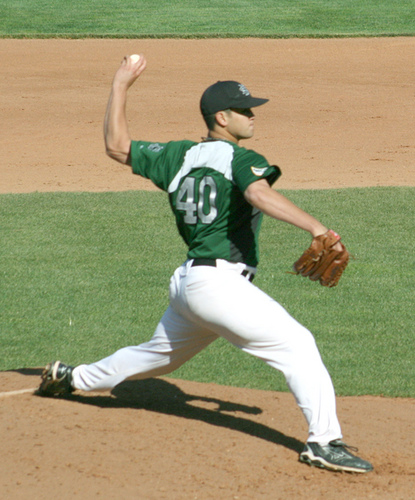
cầu thủ bóng chày đang cầm quả bóng chày chuẩn bị ném về phía trước